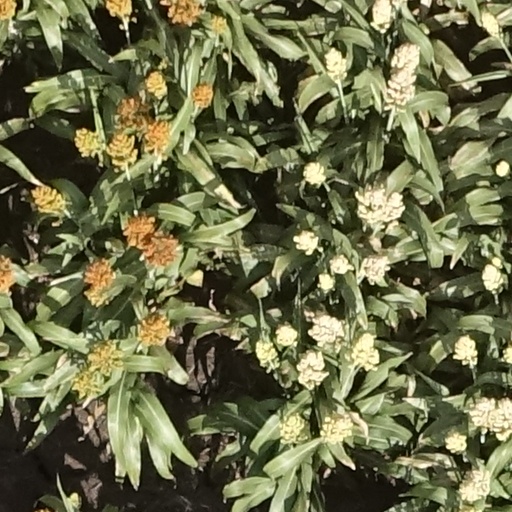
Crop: sorghum